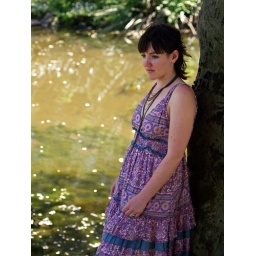
h by tree and water